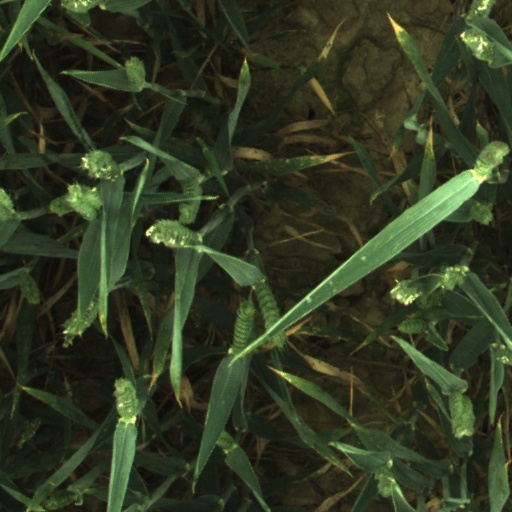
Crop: wheat